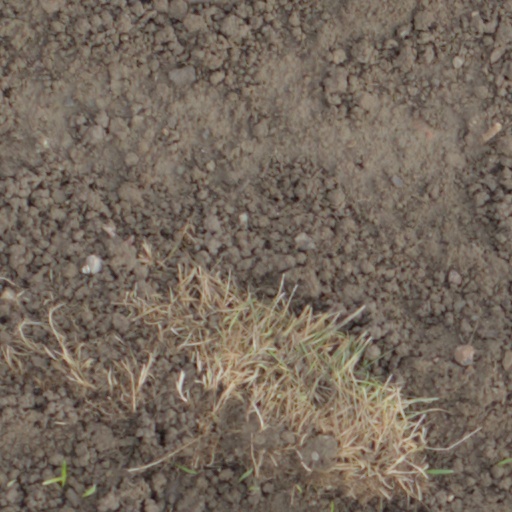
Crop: wheat